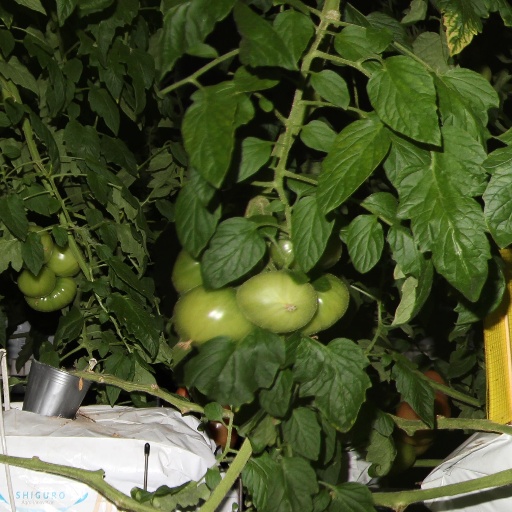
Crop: tomato